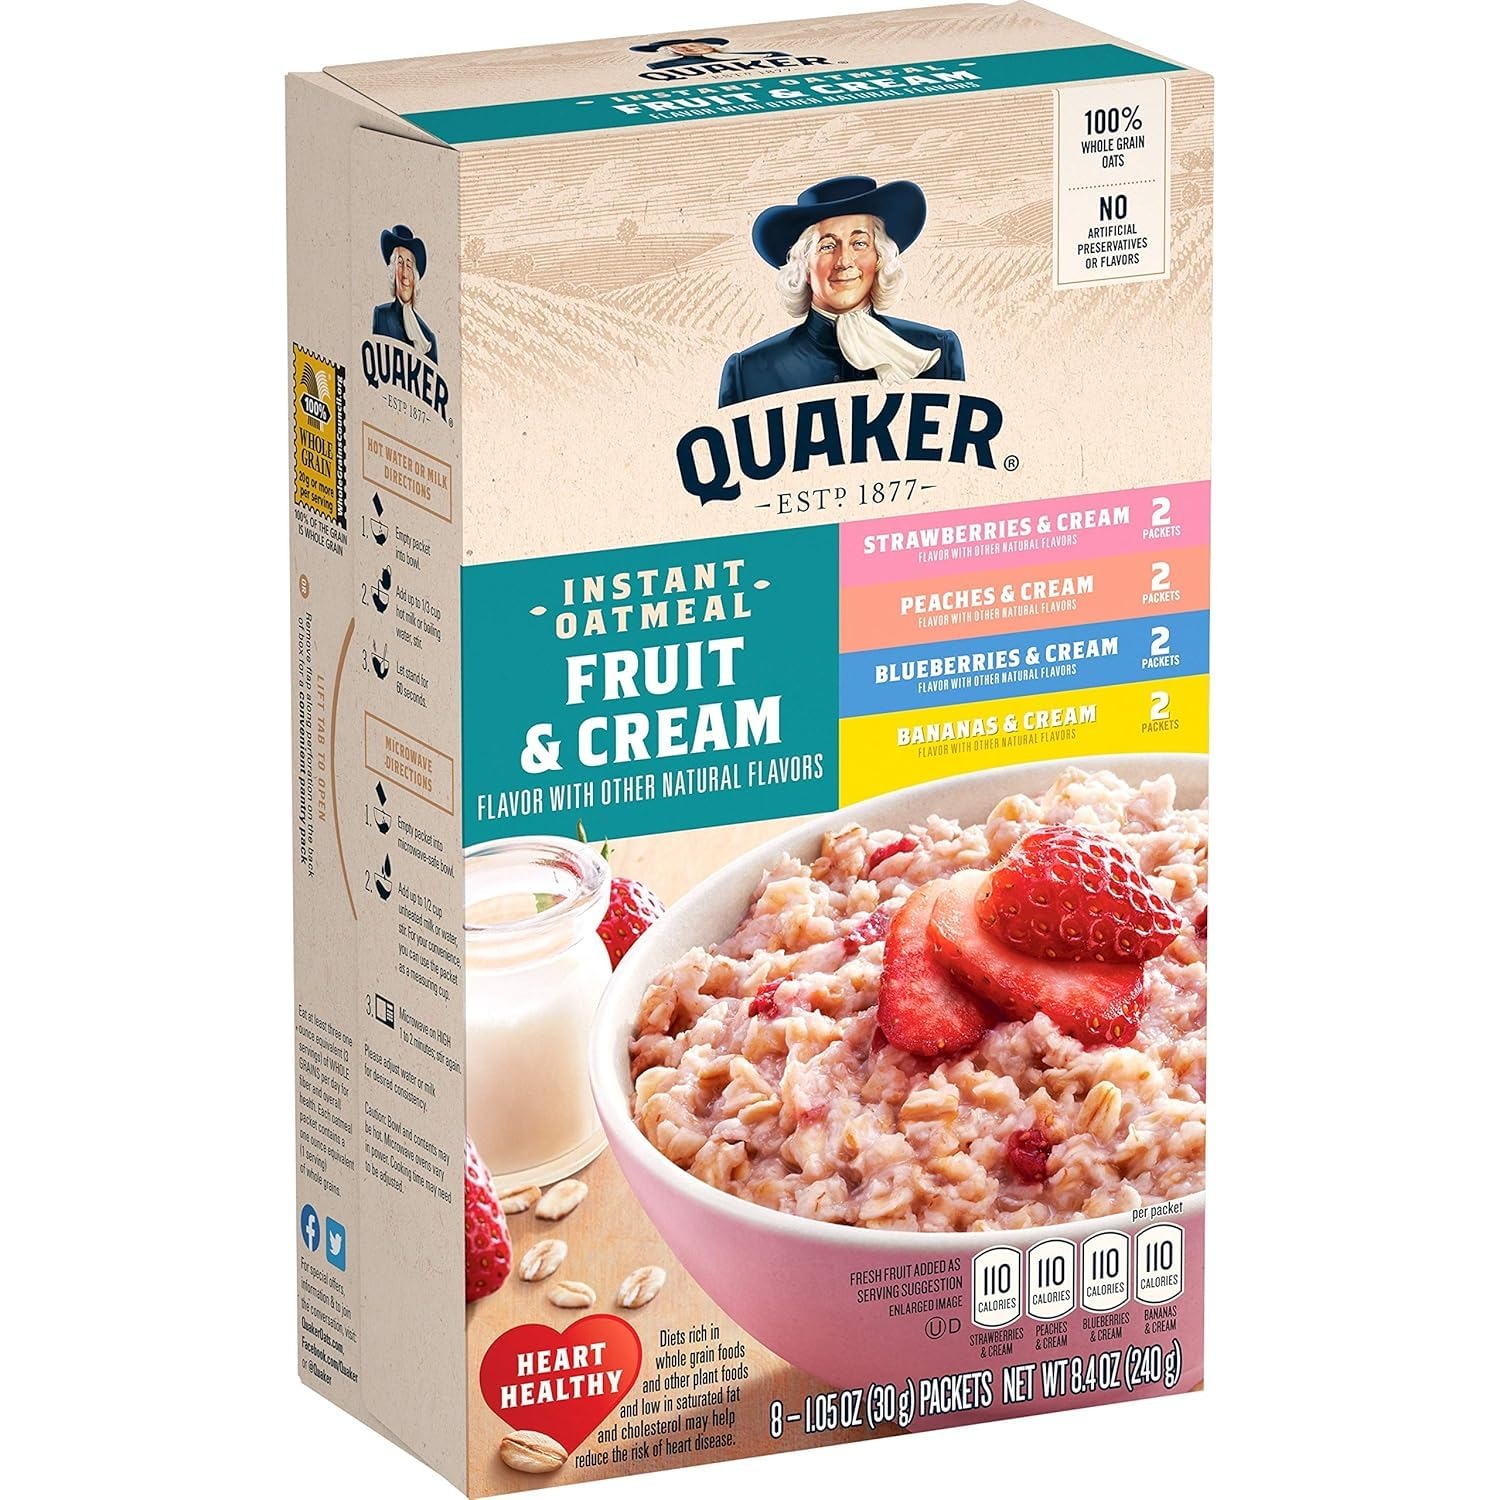
Item Name: Quaker Instant Oatmeal, Fruit & Cream Variety Pack, 8 Count(Pack of 1)
Bullet Point 1: Includes 8 packets of Quaker Fruit & Cream Instant Oatmeal
Bullet Point 2: 2 packets each of: Bananas & Cream, Strawberries & Cream, Peaches & Cream, and Blueberries & Cream
Bullet Point 3: Quaker has blended each of these delicious flavors with the rich taste of cream and given their oats a fruity kick your taste buds will love
Bullet Point 4: Made with heart healthy 100% whole grain Quaker Oats
Bullet Point 5: Good source of iron, calcium and 7 other essential vitamins and minerals
Value: 8.4
Unit: Ounce

Price: 3.6